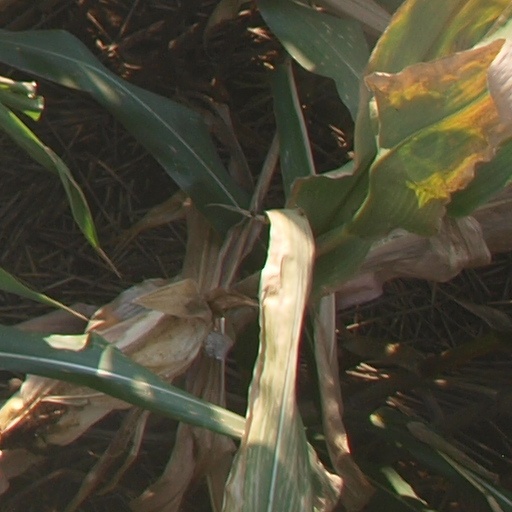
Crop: maize; corn